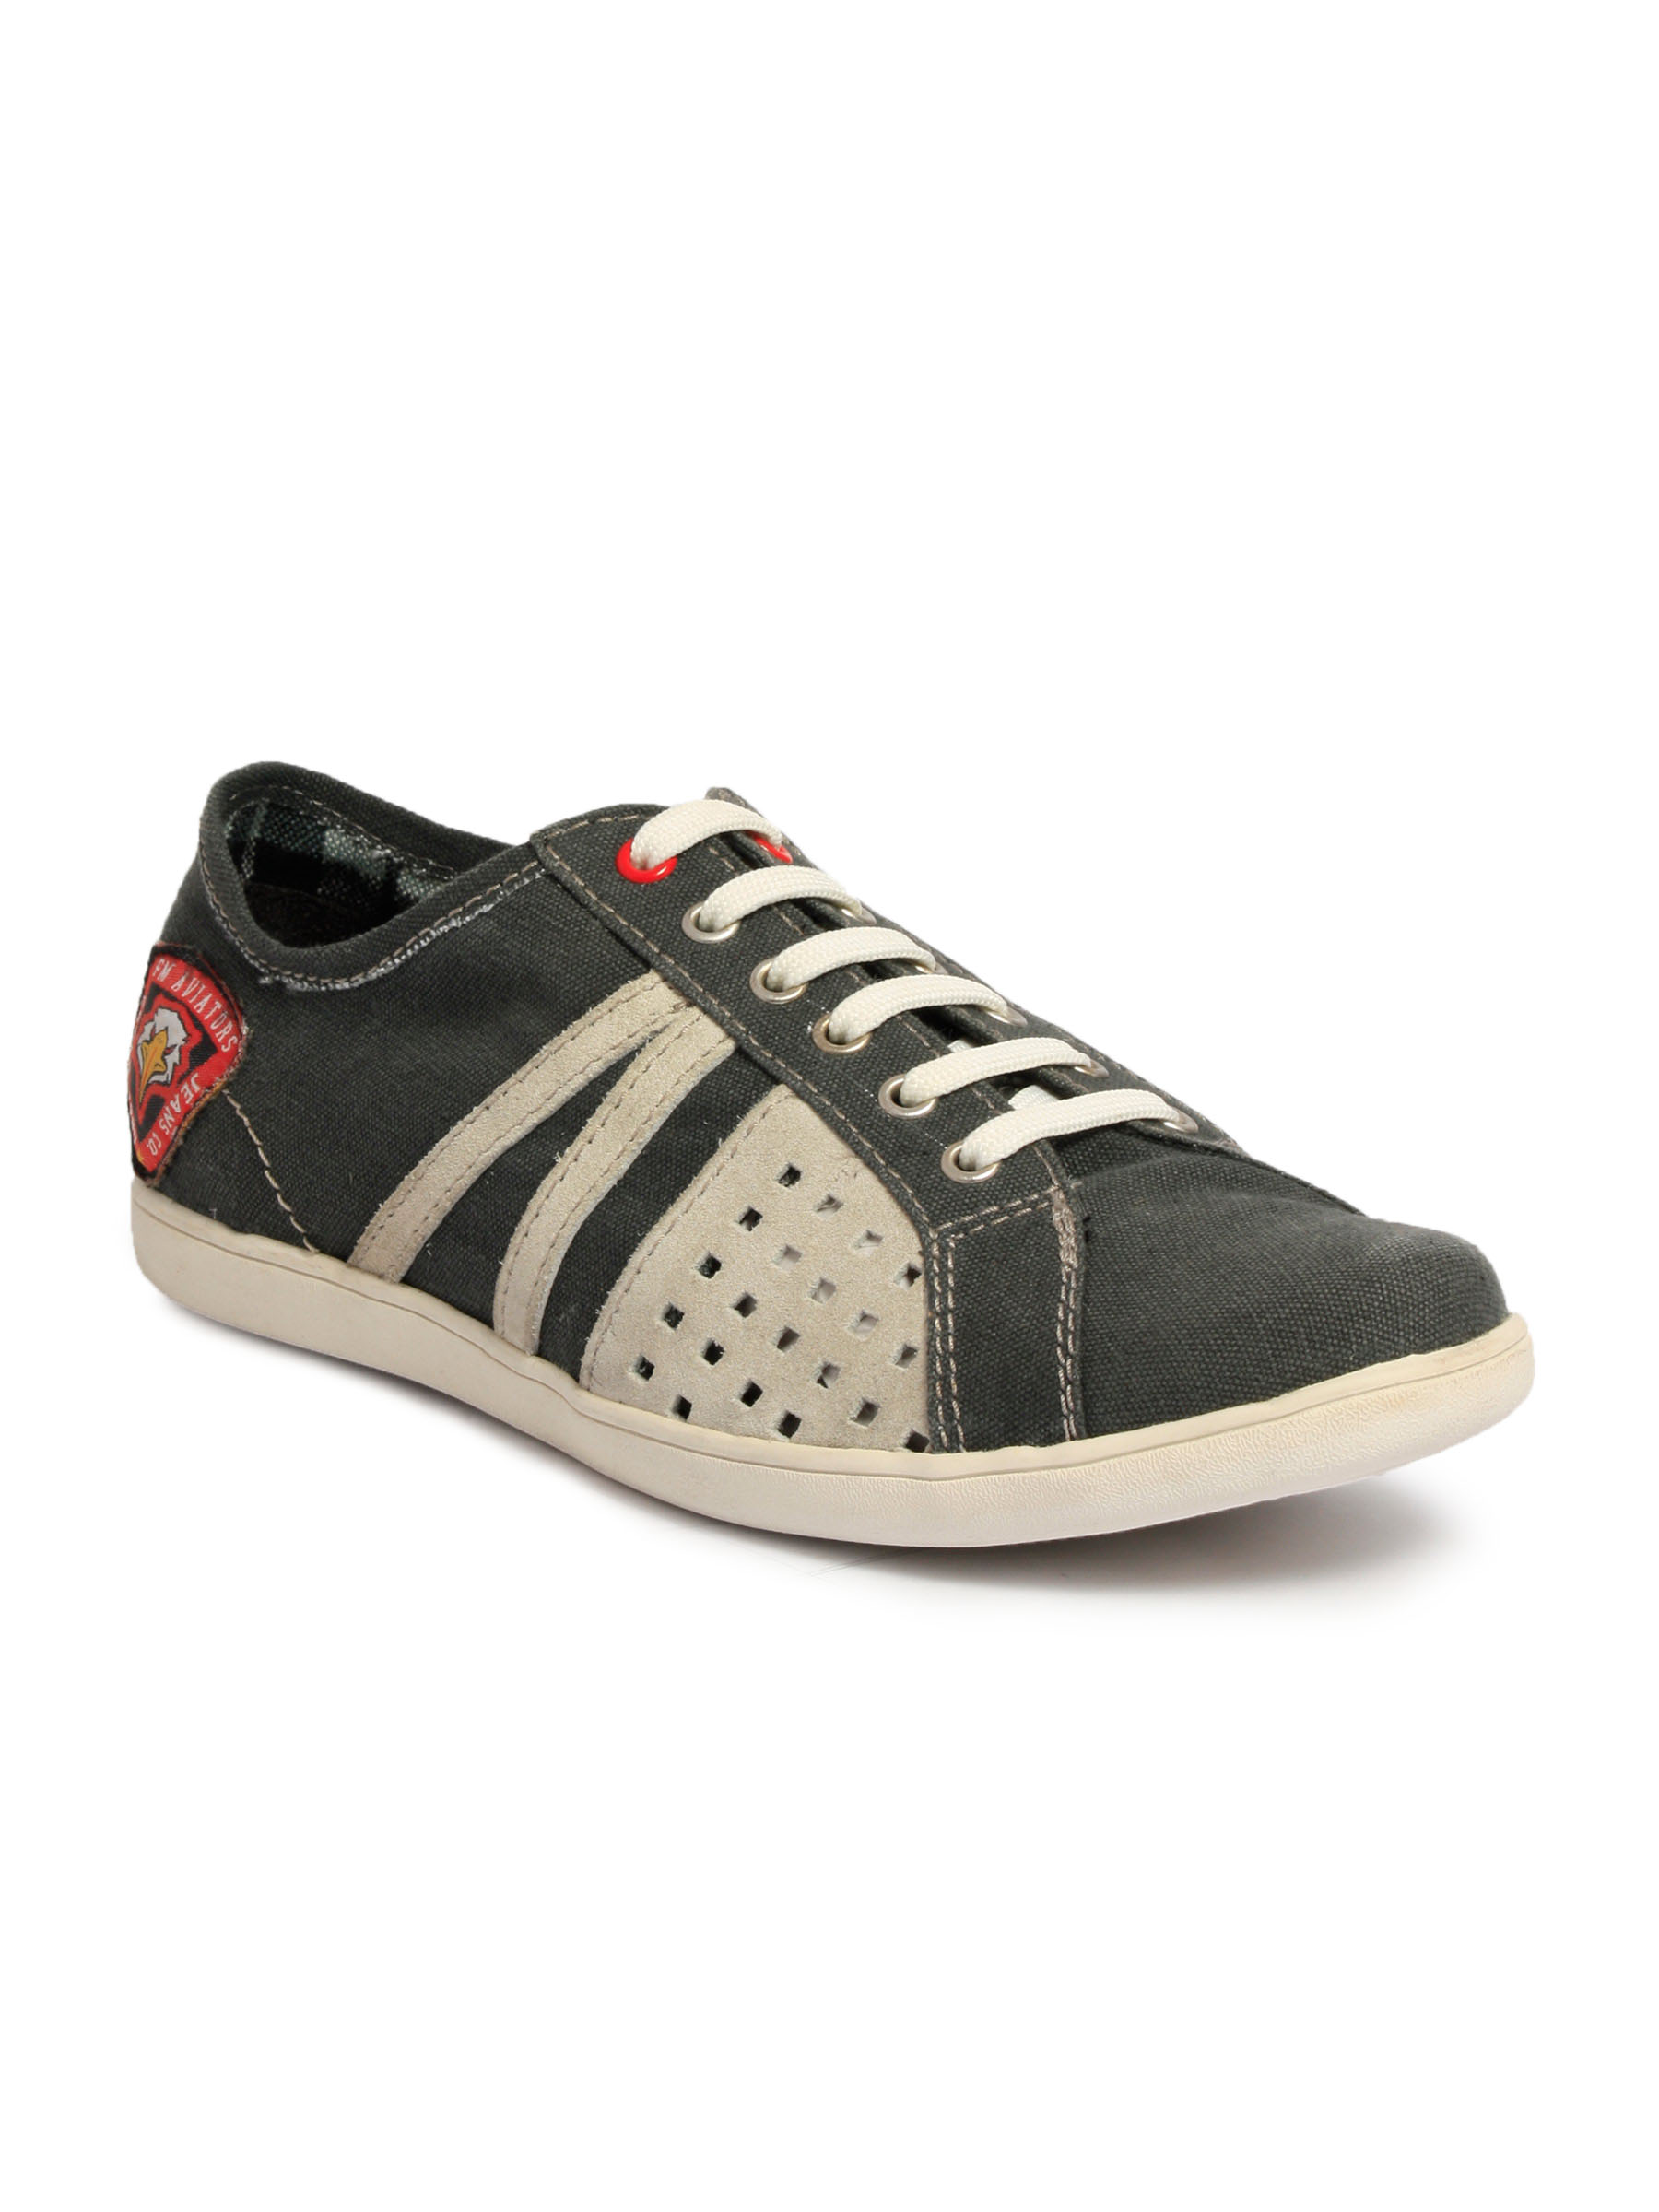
Flying Machine Men Casual Grey Casual Shoes
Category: Footwear / Shoes / Casual Shoes
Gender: Men
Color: Grey
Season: Fall 2011
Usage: Casual